Buick Verano

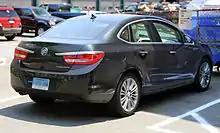
Rear view

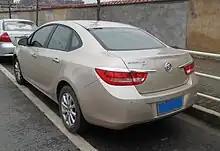
Buick Excelle GT (China)

The standard powertrain is a 2.4 L Ecotec direct-injected DOHC I4 mated to a six-speed automatic transmission. The 2.4 L engine is rated at 6,700 rpm and of torque at 4,900 rpm. The engine is flex-fuel capable, meaning it can use either gasoline, or E85 ethanol (2012–13) • 2.4L, or any combination of the two fuels. EPA fuel economy estimates are city and highway for gasoline. A 2012 on-road mixed highway-city review by the website MPGOMATIC showed an average on E85, and for gasoline.